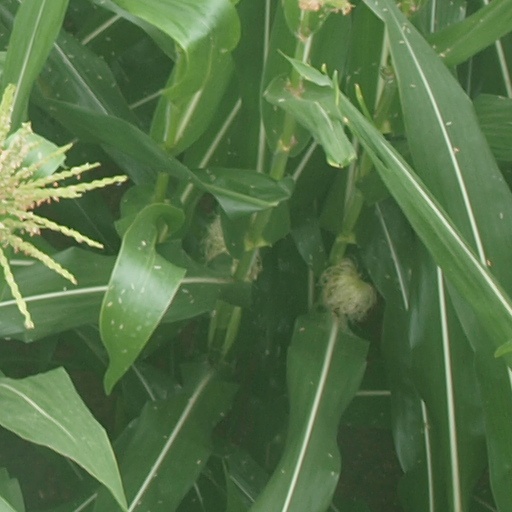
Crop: maize; corn